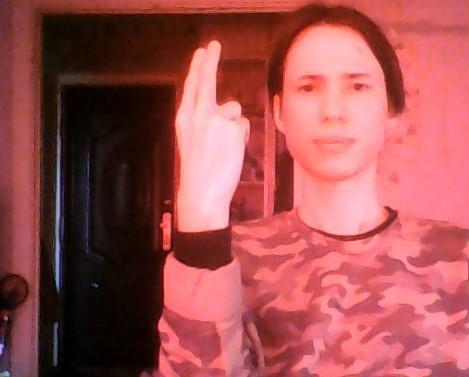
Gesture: two_up_inverted